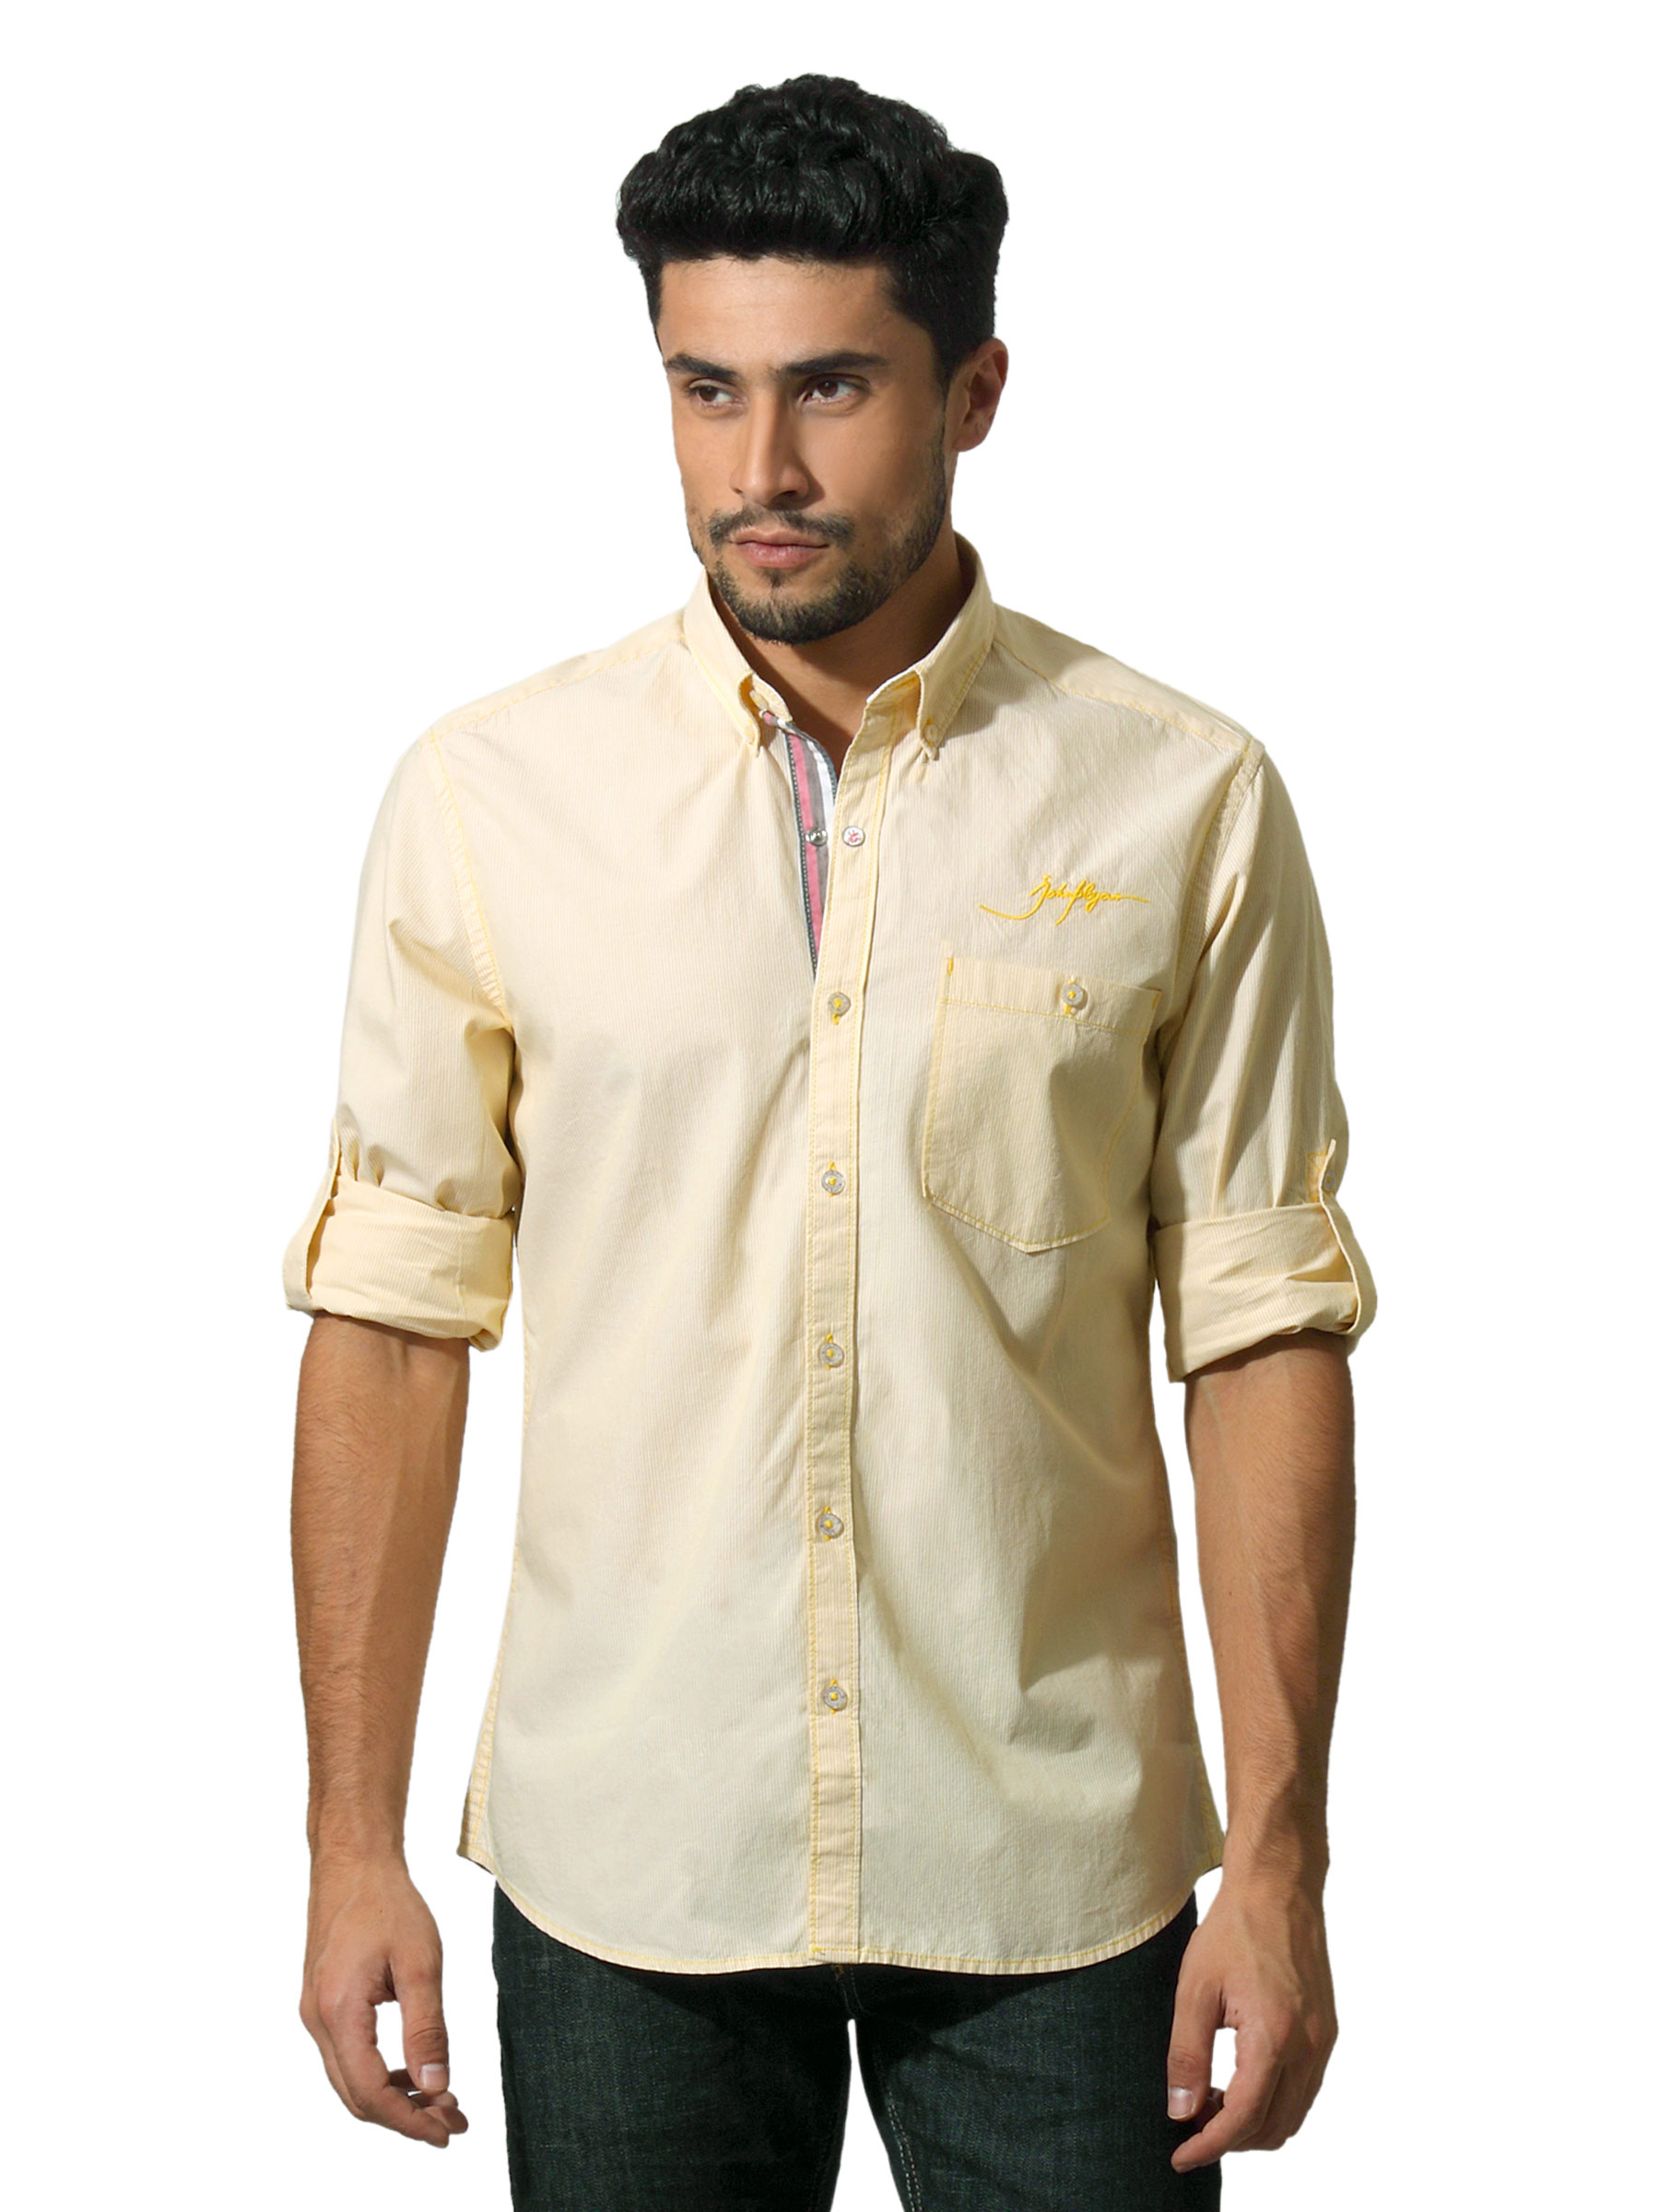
John Players Men Stripes Yellow Shirt
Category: Apparel / Topwear / Shirts
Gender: Men
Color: Yellow
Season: Summer 2012
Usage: Casual